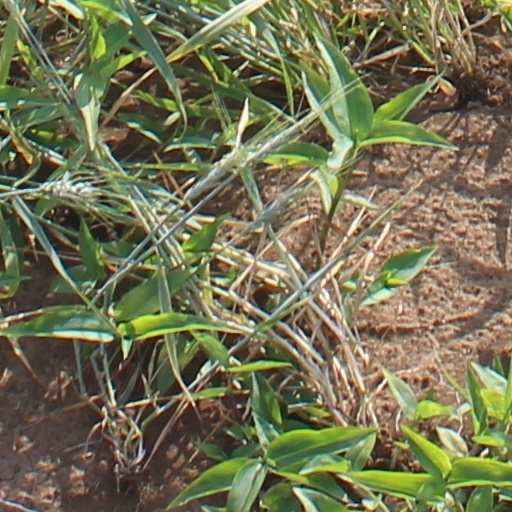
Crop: wheat